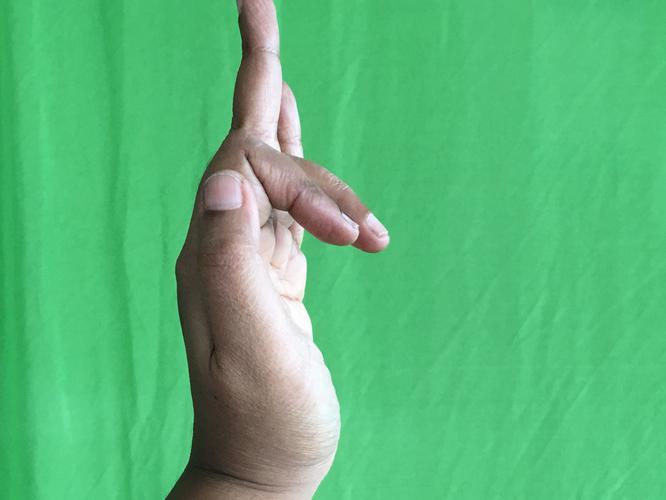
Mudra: Shukatundam
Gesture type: single_hand